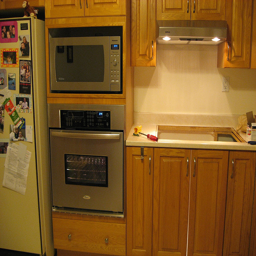
A wall mounted oven sitting next to a sink.
A kitchen with a stove, microwave, cabinets, a counter, a refrigerator and no sink.
A kitchen with an oven, microwave and refrigerator.
A kitchen with microwave, toaster, sink and fridge
A kitchen with wood cabinets, stainless steel oven, stainless steel microwave and a refrigerator and a hole where the cooktop goes.